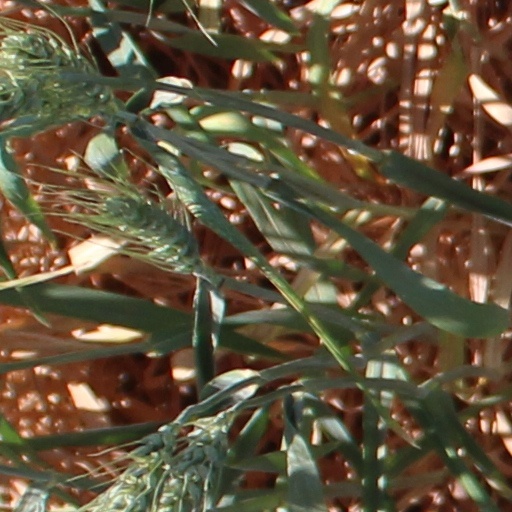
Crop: wheat